Culture of India

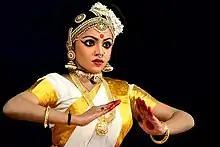
Mohiniyattam at Kannur district school kalothsavam 2019

India has had a long romance with the art of dance. The Hindu Sanskrit texts "Natya Shastra" (Science of Dance) and "Abhinaya Darpana" (Mirror of Gesture) are estimated to be from 200 BCE to early centuries of the 1st millennium CE.